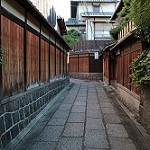
Label: street